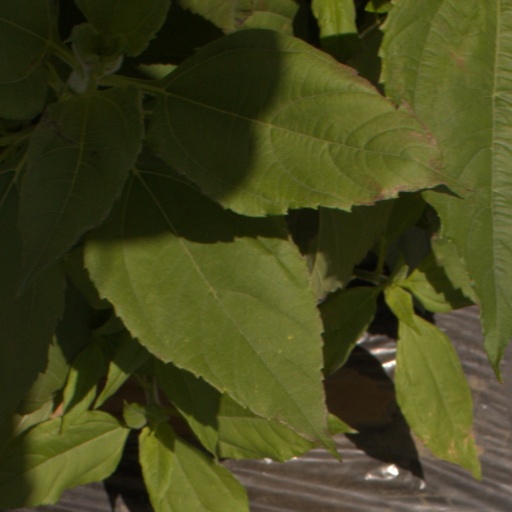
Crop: Jerusalem artichoke